Jim Cooke

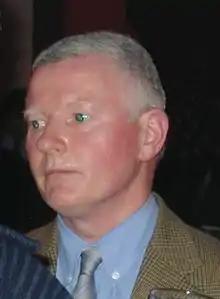
Photo of Jim Cooke at the Synge Street PPU Reunion dinner 2004

Jim Cooke is a retired science teacher from Dublin, Ireland. He taught primarily physics, but also maths, science and applied maths.